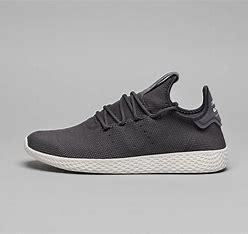
Brand: Adidas
Model: Pharrell Williams Tennis HU